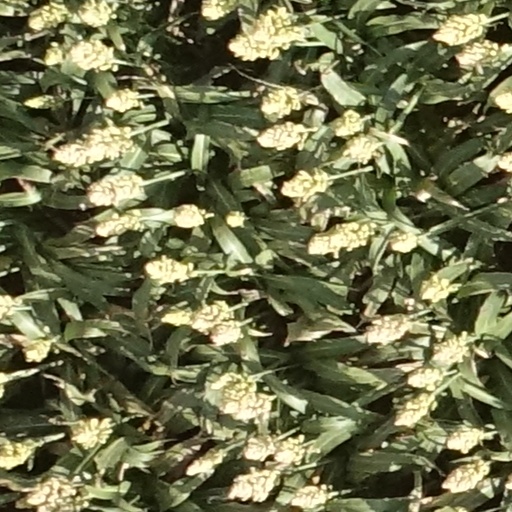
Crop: sorghum